Joint support ship

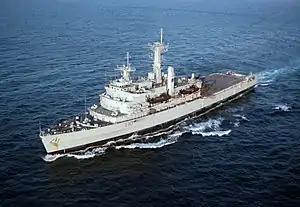
HMS "Fearless", which entered service in 1965

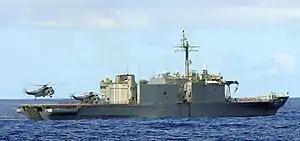
HMAS "Kanimbla", which served as a command and control ship during the 2003 invasion of Iraq

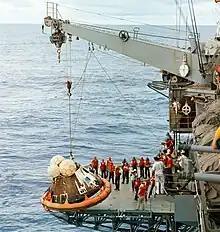
Apollo 13 command module "Odyssey" being recovered on to

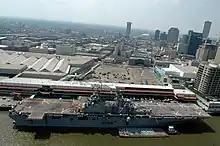
USS "Iwo Jima" in New Orleans providing disaster relief after Hurricane Katrina in 2005

The preliminary ideas for joint support ships arose from the development of "helicopter carriers", classes of vessels such as landing platform docks (LPDs) and landing helicopter docks (LHDs) designed for the operation of rotary-wing and other types of vertical take-off and landing (VTOL) aircraft. Unlike conventional fixed-wing aircraft carriers, these vessels do not require steam catapults for the launching of aircraft or arresting cables for the recovery or aircraft, and thus provided more space below the flight deck which could be utilised for other purposes. Some early LHDs were converted World War II-era aircraft carriers such as the United States Navy (USN)'s "Essex"-class vessels, but later designs often featured non-full length flight decks, usually at rear of the vessel.